Xelerated

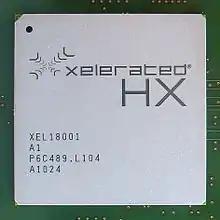
100G network-processor

Xelerated's design relies upon a patented dataflow architecture. Like an ASIC, it is optimized in relation to the flow of packets instead of the flow of instructions through a RISC core. As a result, processing speed is predictable rather than variable. Because Xelerated's NPUs and Ethernet switches were programmable, carriers could reprogram them to adapt to new standards as they develop.